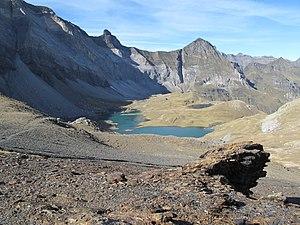
Depuis la surface caillouteuse (débris d'ampélite) du port de Barroude, vue sur le ""balcon"" de Barroude, avec ses deux lacs et son refuge, au pied de la muraille de Barroude, à gauche, dans l'ombre, surmontée de la dent du Pic Gerbats, et du Pic de La Gela."
La vallée de la Géla, ou vallée de la Gela, se situe dans les Pyrénées centrales, dans le département des Hautes-Pyrénées, en région Midi-Pyrénées. C’est une des branches de la haute vallée d'Aure.
Cet article présente les principaux refuges situés dans le département des Hautes-Pyrénées par ordre alphabétique, avec leur localisation précise et capacité.